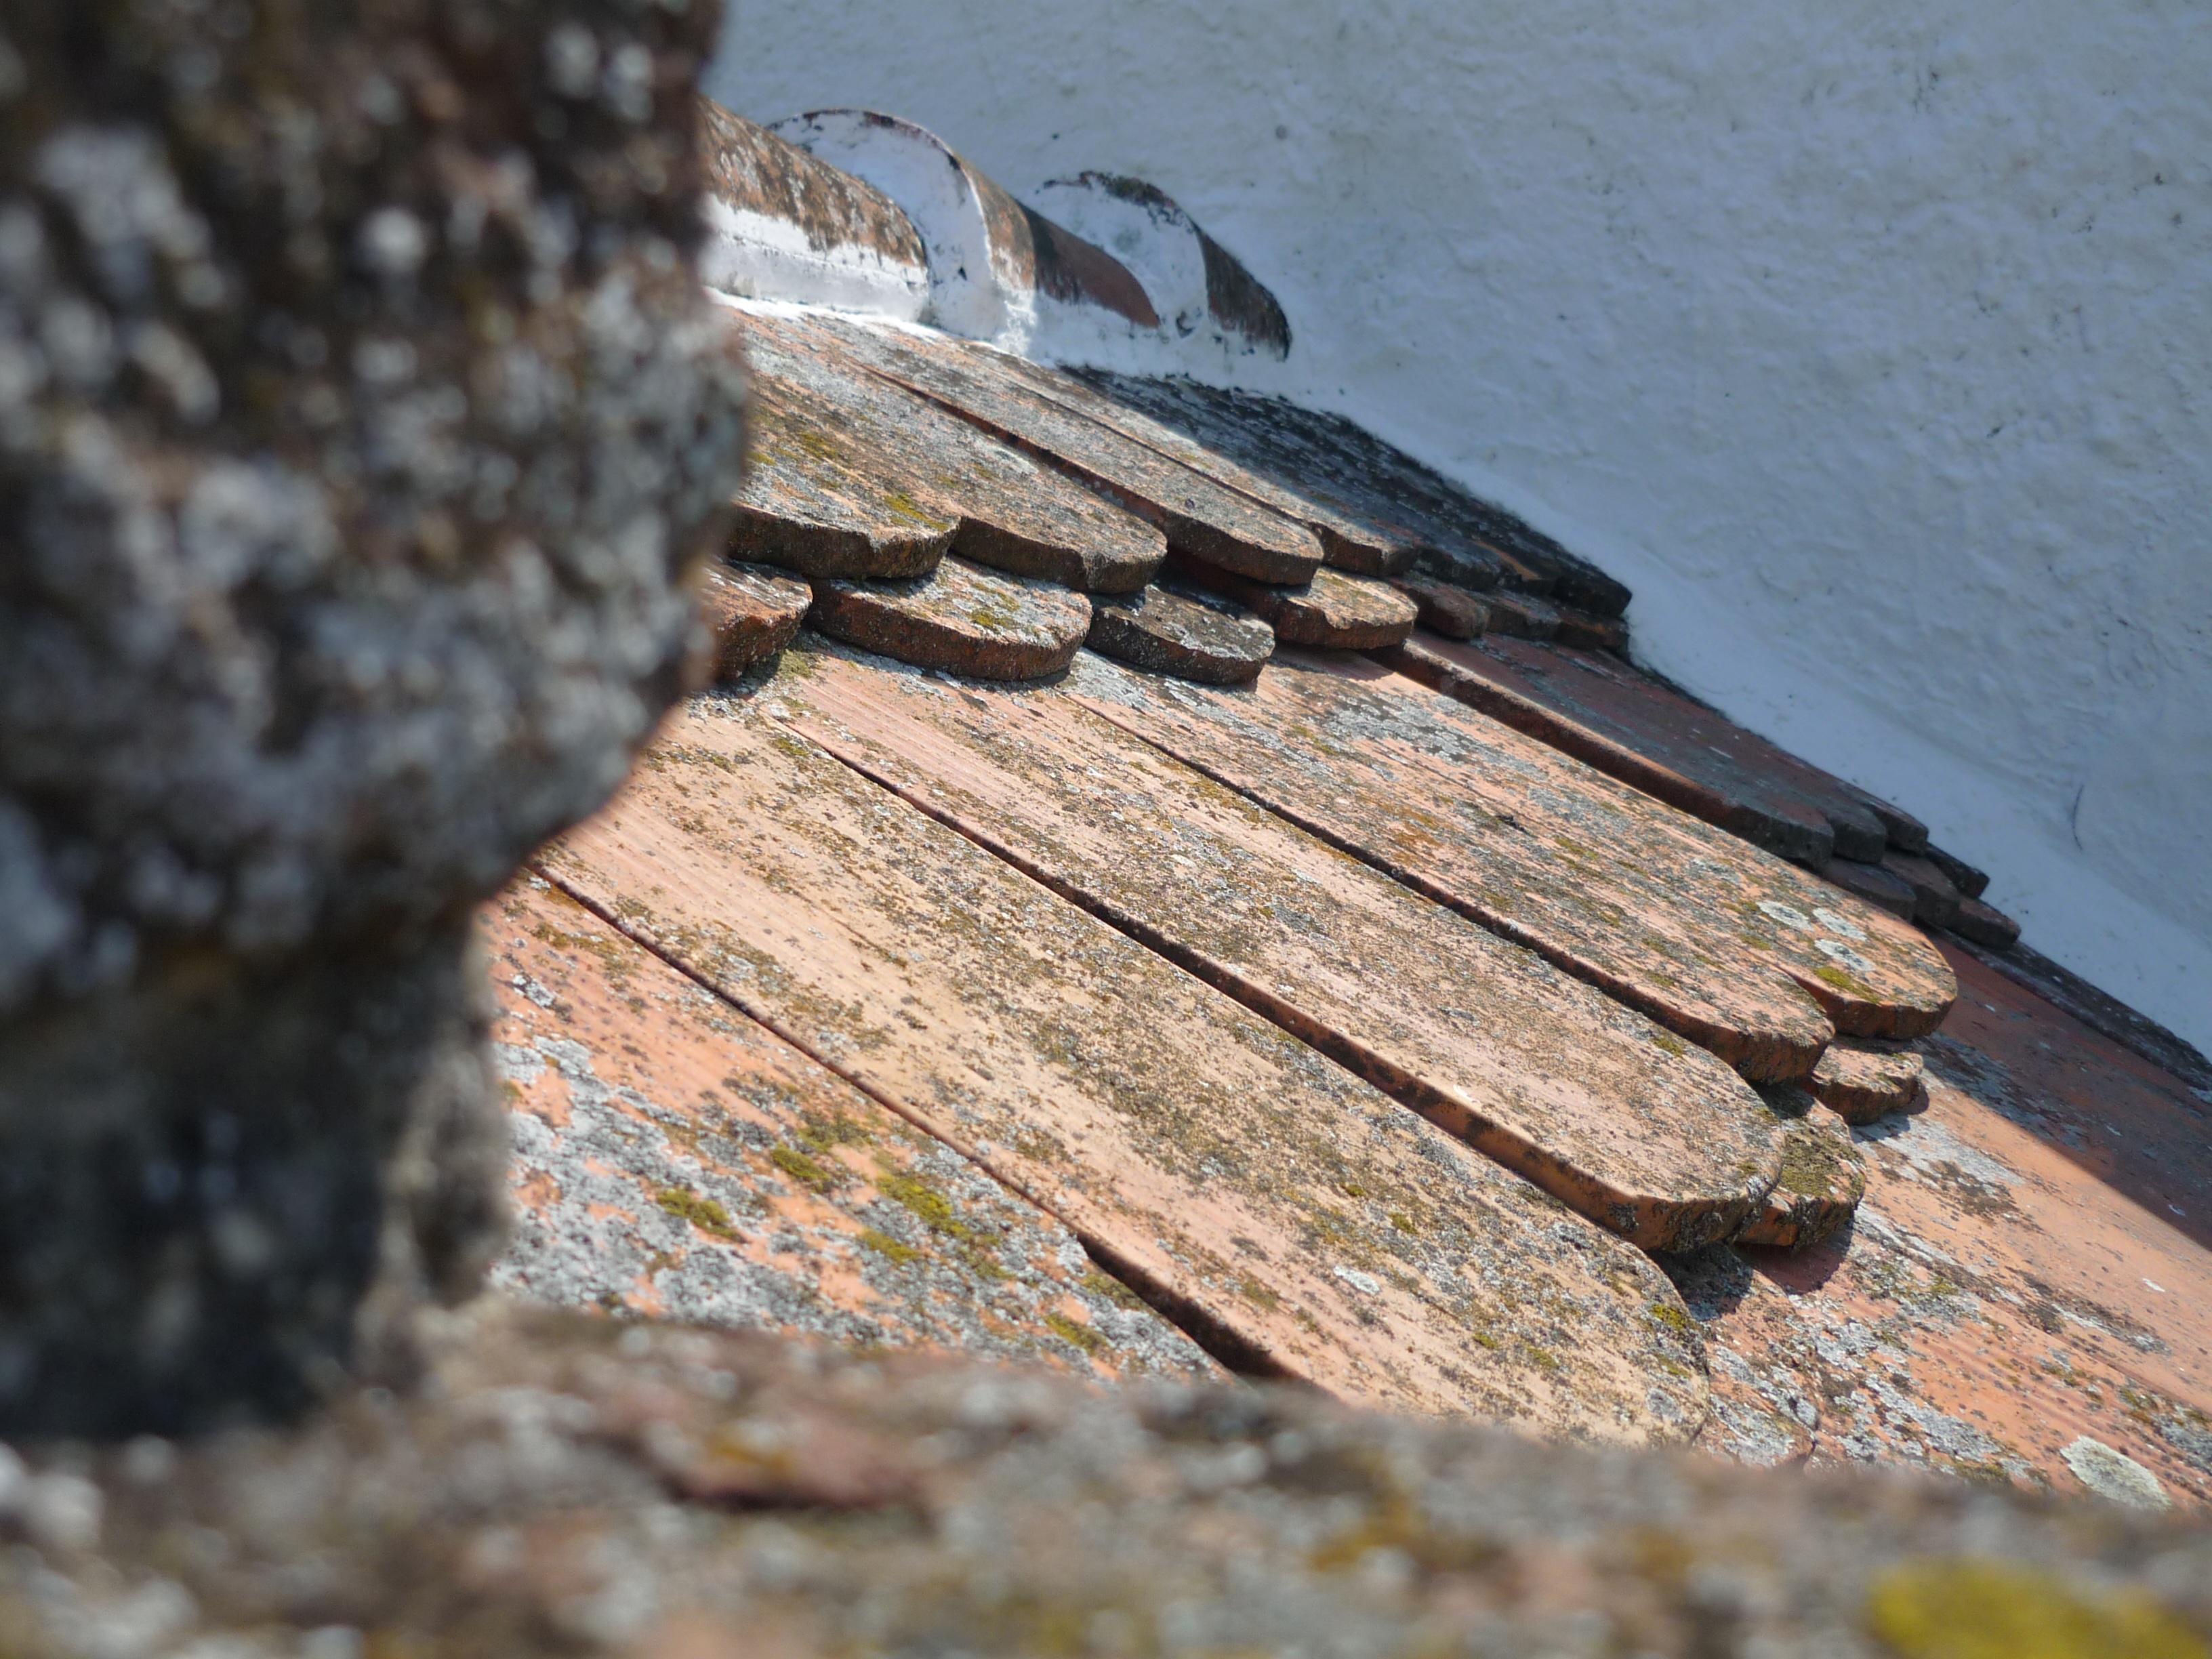
rock, wood, roof, building, wall, tile, brick, terrain, material, roofing, geology, beaver tails